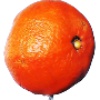
Label: Clementine 1